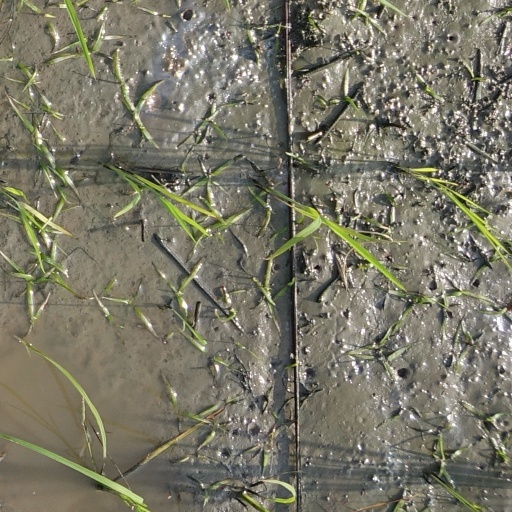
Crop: rice